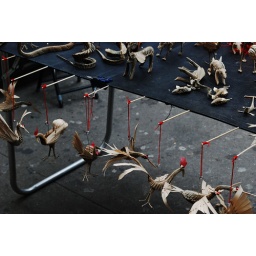
&lt;i&gt; wooden birds in new york &lt;/i&gt;